Luxembourg Air Rescue

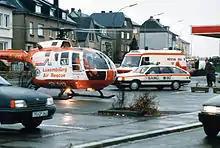
Integration into the Luxembourgish rescue services

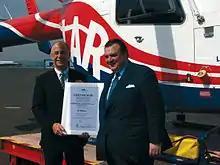
ISO-Certification

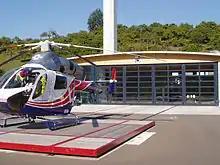
Inauguration of the new helicopter hangar in Ettelbrück

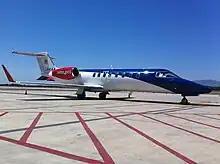
The new air ambulance LearJet 45XR

Since 1 January 2013, all organ team transports for all French transplantation centres (except those in Paris) are coordinated and executed via the LAR Luxembourg Control Center. Approximately 1.300 missions are operated jointly over the year.